David Sloman

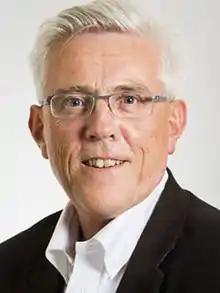
David Sloman

Sir David Morgan Sloman was the Chief Operating Officer of NHS England. He has previously been the NHS Regional Director for London and the Chief Executive Officer of the Royal Free London NHS Foundation Trust. He was knighted in 2017 for his services to the NHS.